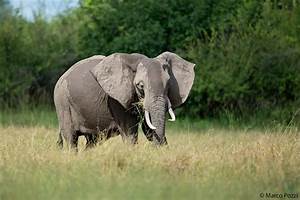
Label: elefante